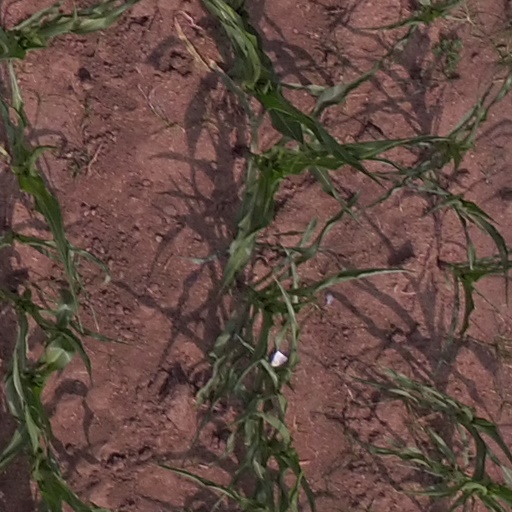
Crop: maize; corn